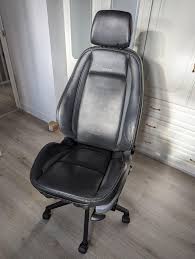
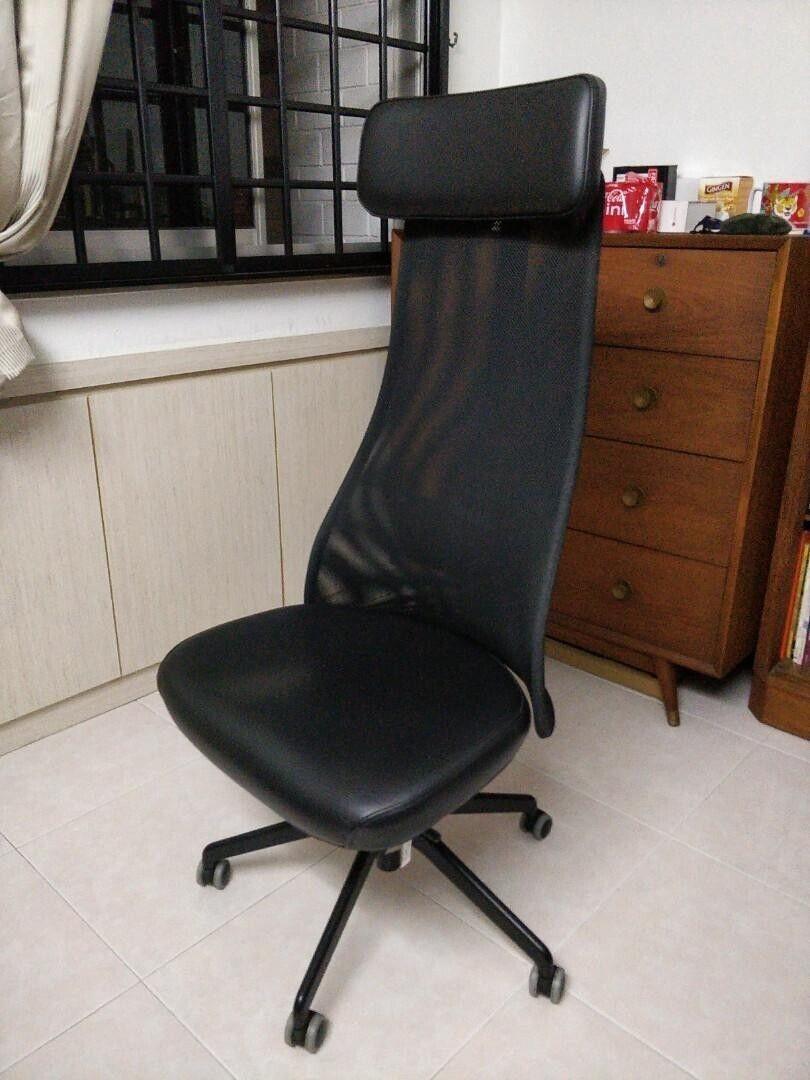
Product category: items_chair
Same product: no